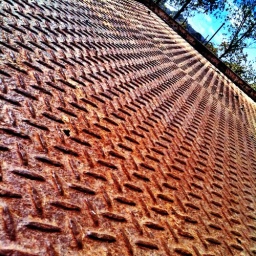
Rusty bed of the flat-bed truck in Clarendon. I love the interesting stamped patterns on the metal.Taken with iPhone 3GS.